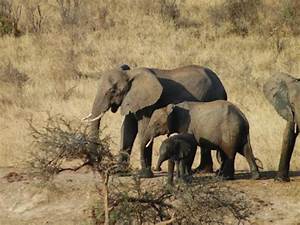
Label: elephant